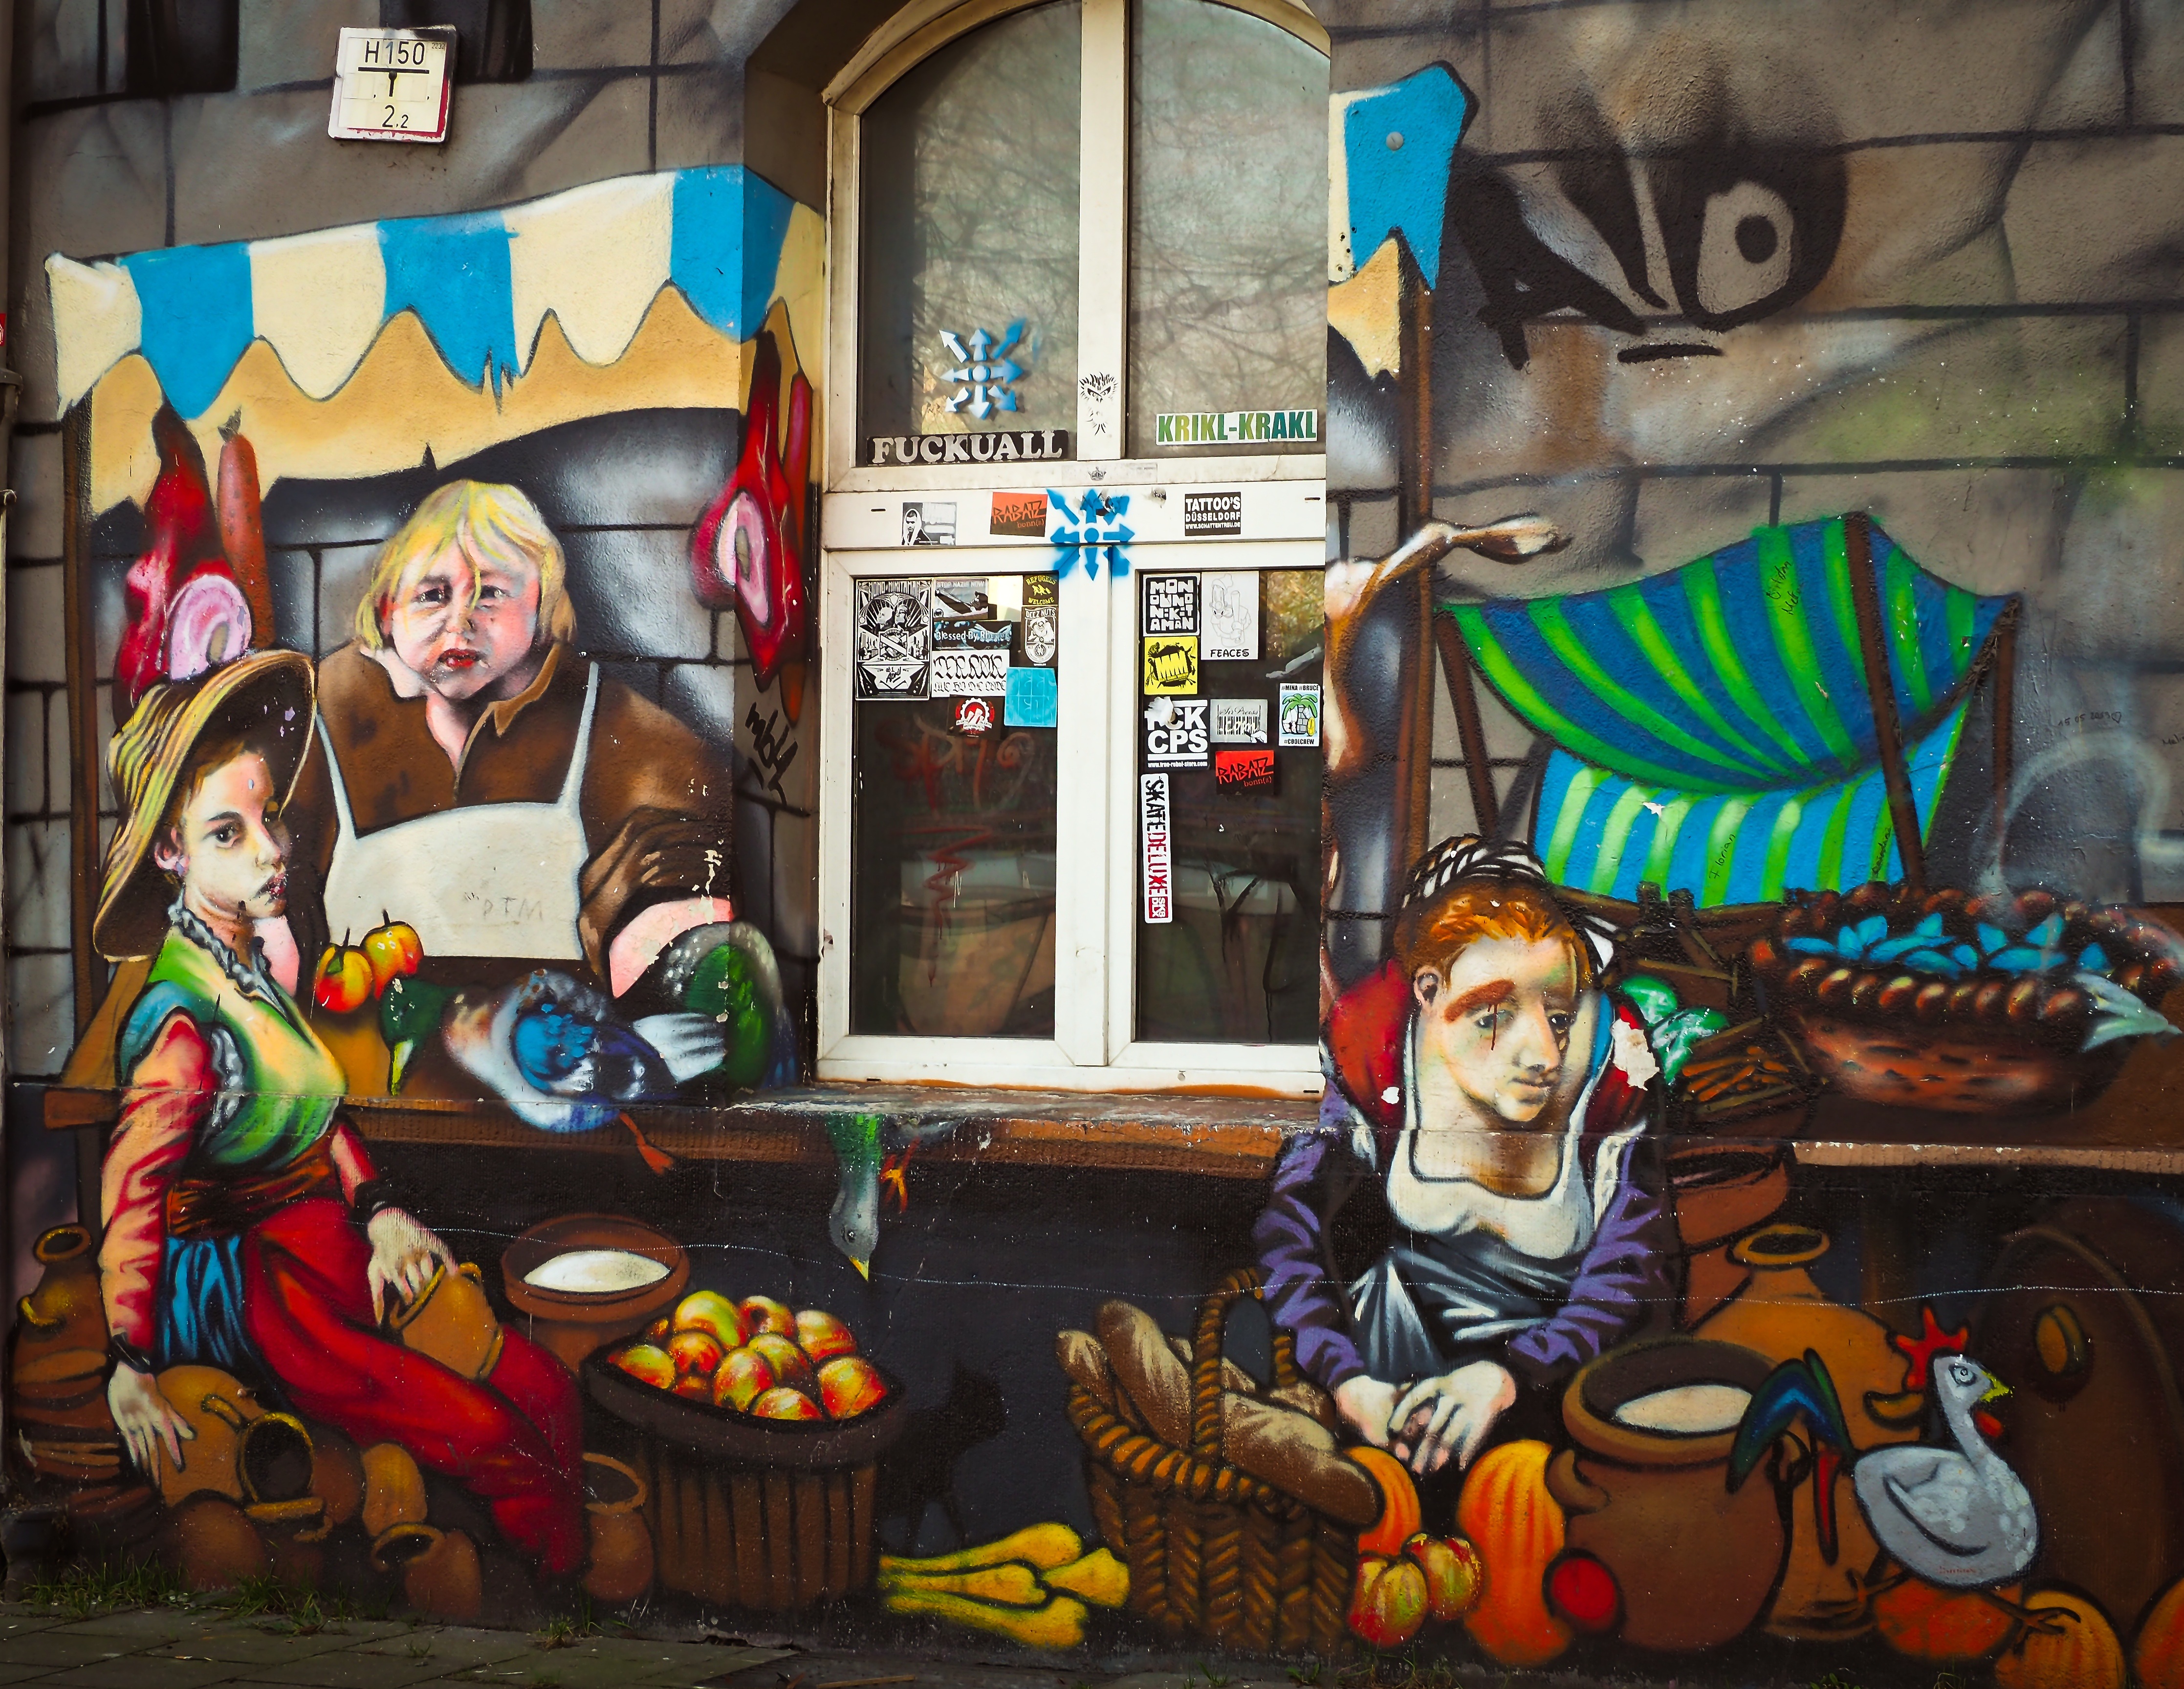
architecture, wall, facade, graffiti, painting, ornament, art, mural, games, comics, screenshot, artfully, dusseldorf, art form, frescos